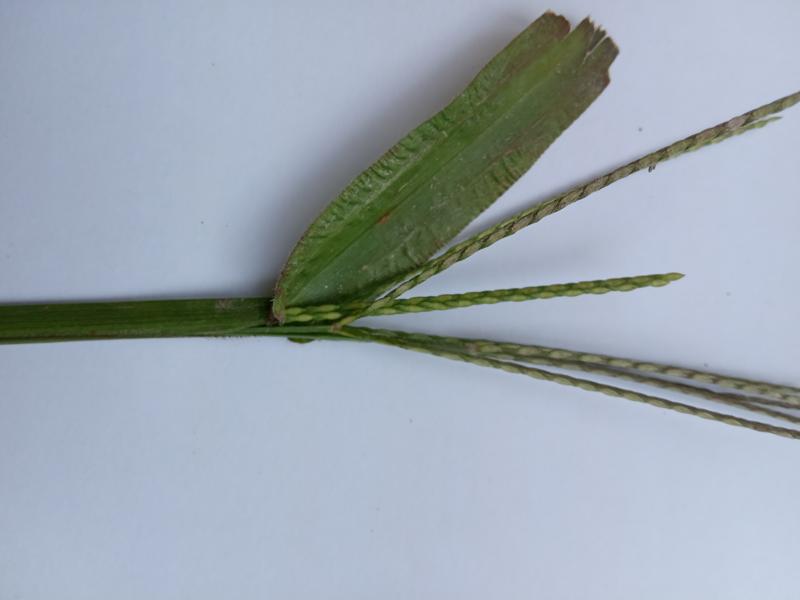
Weed species: Paspalum scrobiculatum